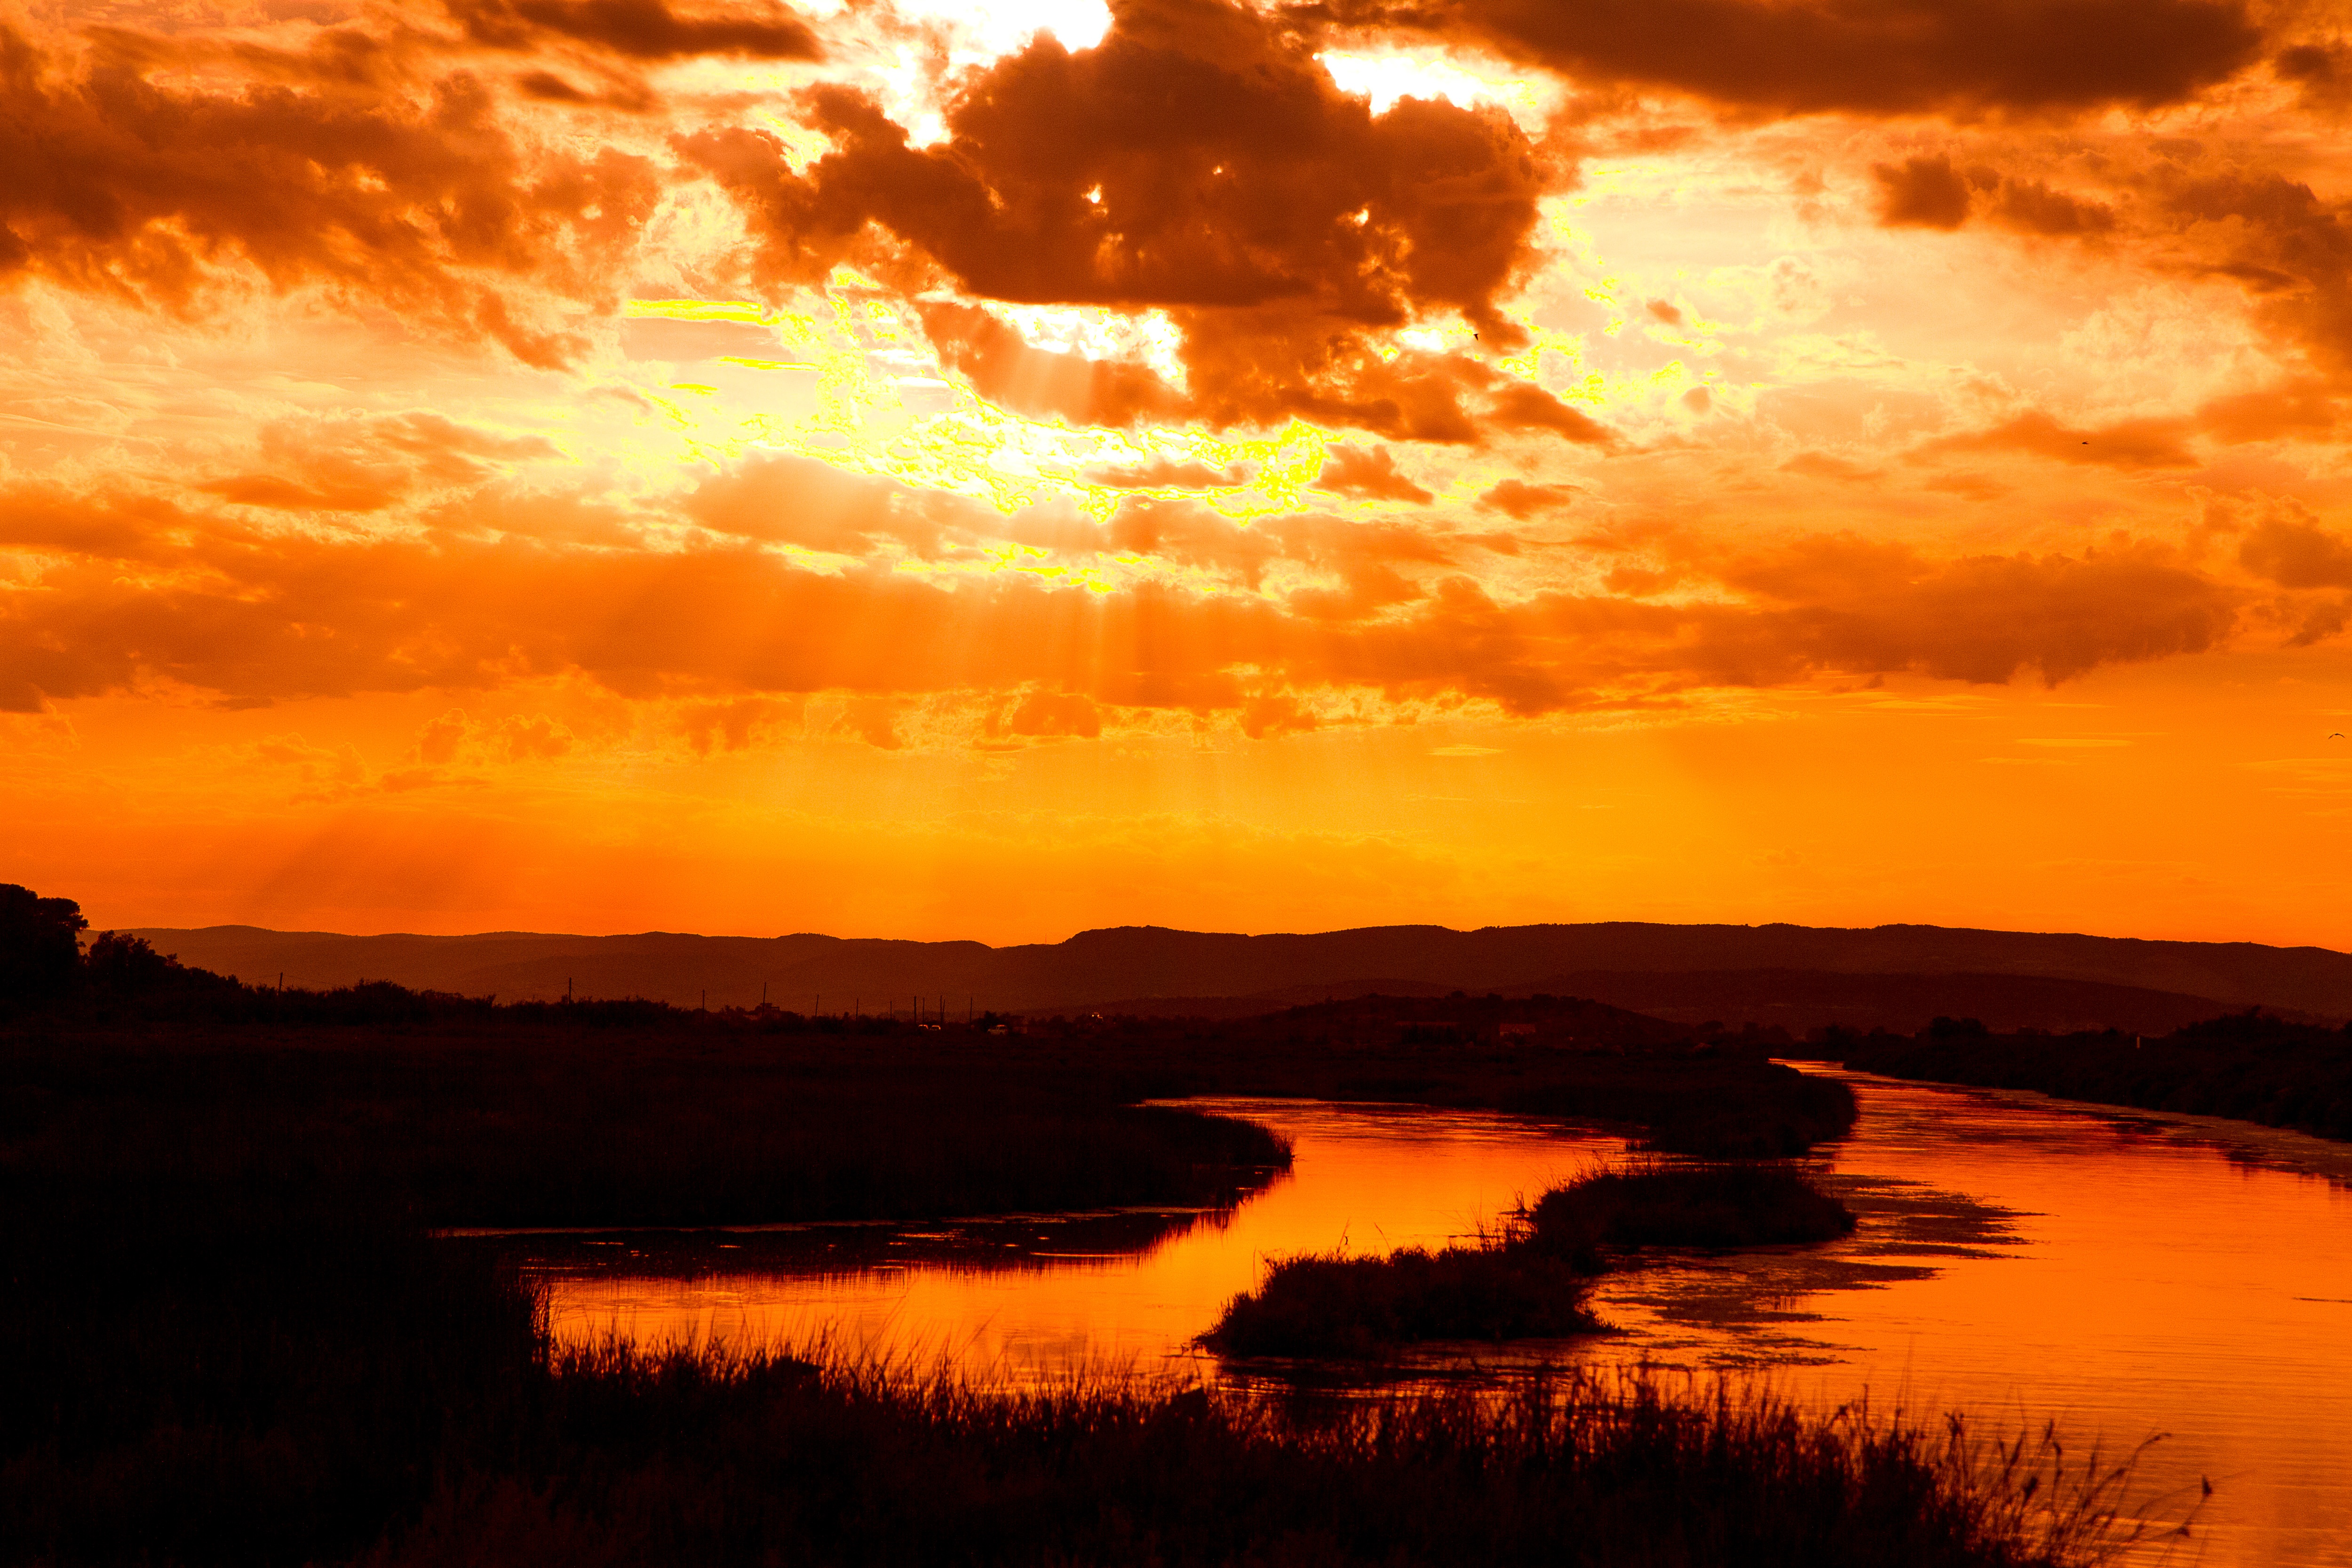
sea, cloud, sky, sun, sunrise, sunset, morning, dawn, summer, dusk, pond, evening, reflection, loch, afterglow, red sky at morning